Call of Juarez

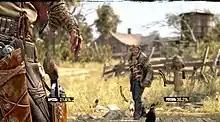
A duel in "Gunslinger"

In the original game's duels, the player must wait for a countdown, at which point the enemy will reach for their weapon. Only then can Ray draw his own gun and fire. To draw Ray's gun, the player must move the mouse/analog stick downwards and then snap it upwards, at which point a reticule appears on screen which can be controlled as normal. Character movement during duels is limited to leaning left and right.